Answer in natural language. Which point is closer to the camera taking this photo, point A  or point B? Choose between the following options: A or B
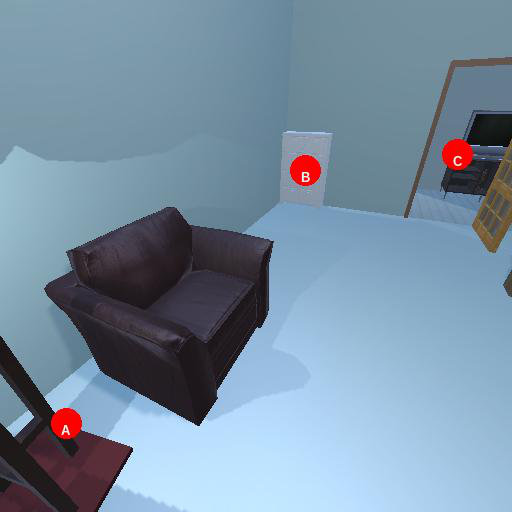
<answer>A</answer>